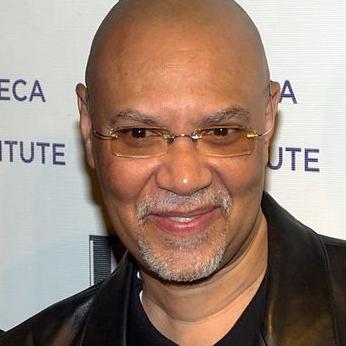
Age: 57